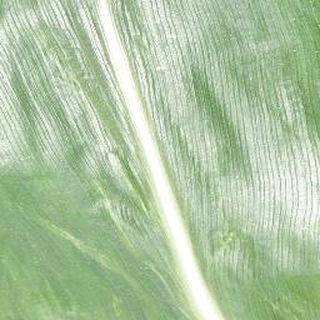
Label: healthy_corn